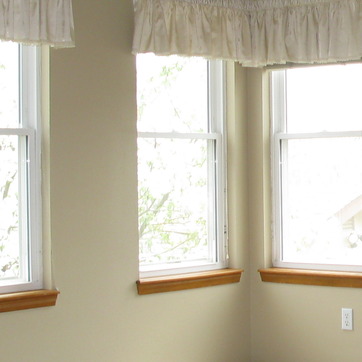
Material: glass